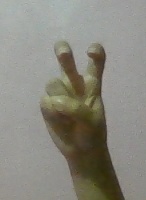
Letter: toot